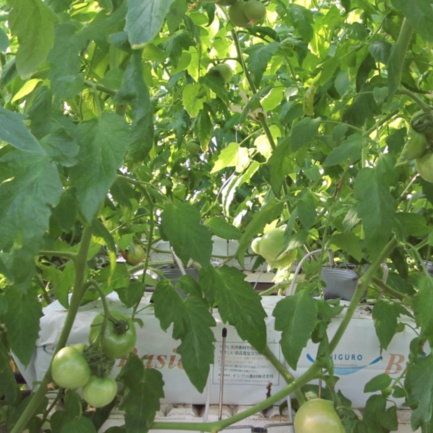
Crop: tomato